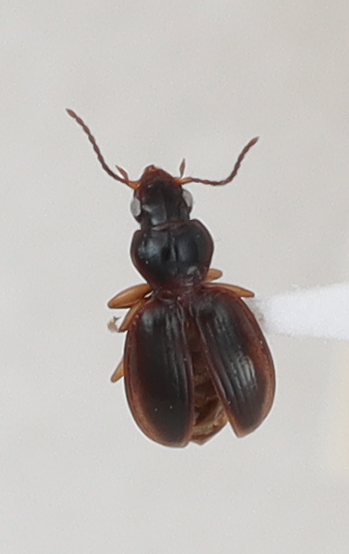
Scientific name: Mecyclothorax discedens
Plot: 4
Trap: E
Collected: 20210724